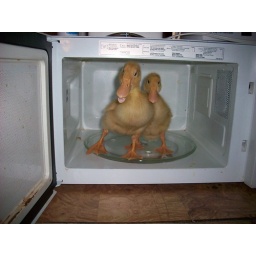
ducks in the microwave